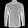
Label: Shirt